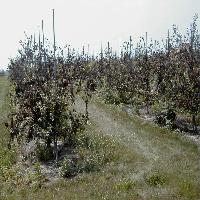
Weather: cloudy or overcast